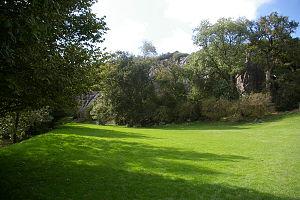
Les grottes de Saulges est le nom générique d'un ensemble de cavités naturelles situé dans la vallée de l'Erve et ses affluents, principalement sur le territoire des communes de Thorigné-en-Charnie et Saint-Pierre-sur-Erve, dans le département de la Mayenne. La majorité de ces grottes se trouve dans un passage encaissé de la vallée appelé canyon. Il comporte au moins vingt-trois cavités, dont deux grottes ornées et plusieurs sites préhistoriques. Il a été classé au réseau Natura 2000.